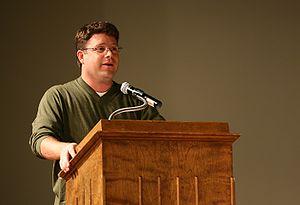
L'acteur américain Sean Astin fait un discours à l'Université de l'Illinois à Urbana-Champaign, en Illinois (Etats-Unis).